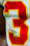
Number: 3